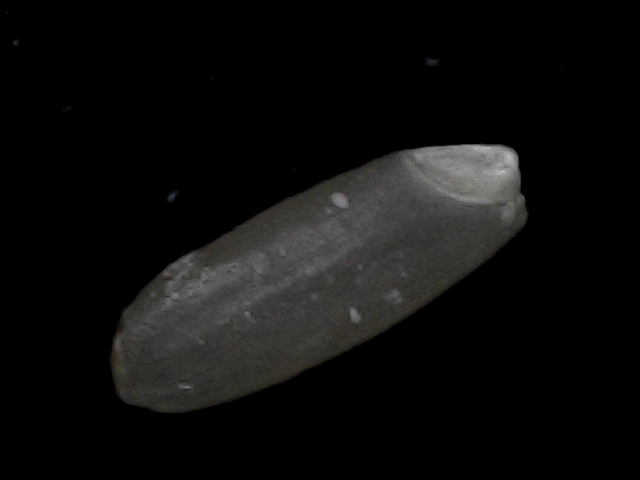
Rice variety: BD95